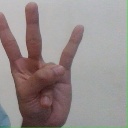
अक्षर: क्ष